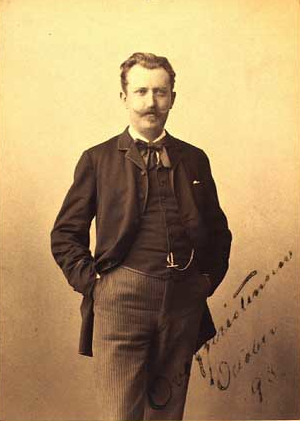
Ove Christensen (pianist)
Ove Christian Christensen, 1893
Pianist Ove Christiansen